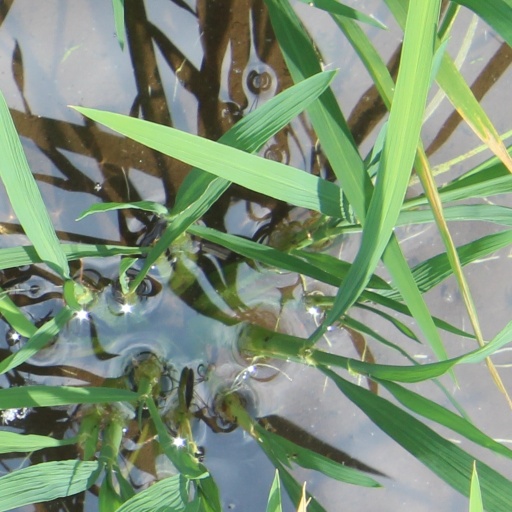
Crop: rice